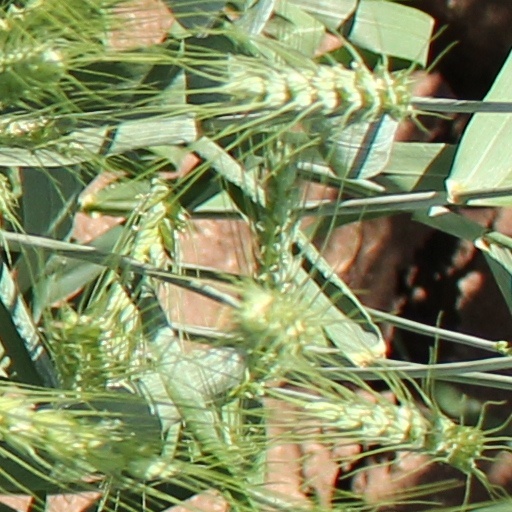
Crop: wheat